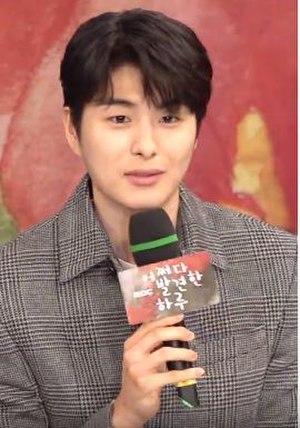
Jung Gun-joo, né le 26 mai 1995, est un acteur sud-coréen.